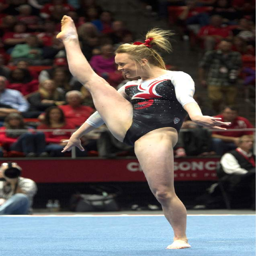
person performs on the floor